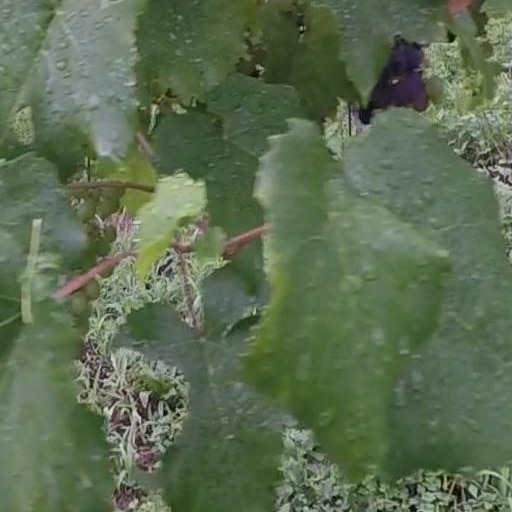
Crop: grape